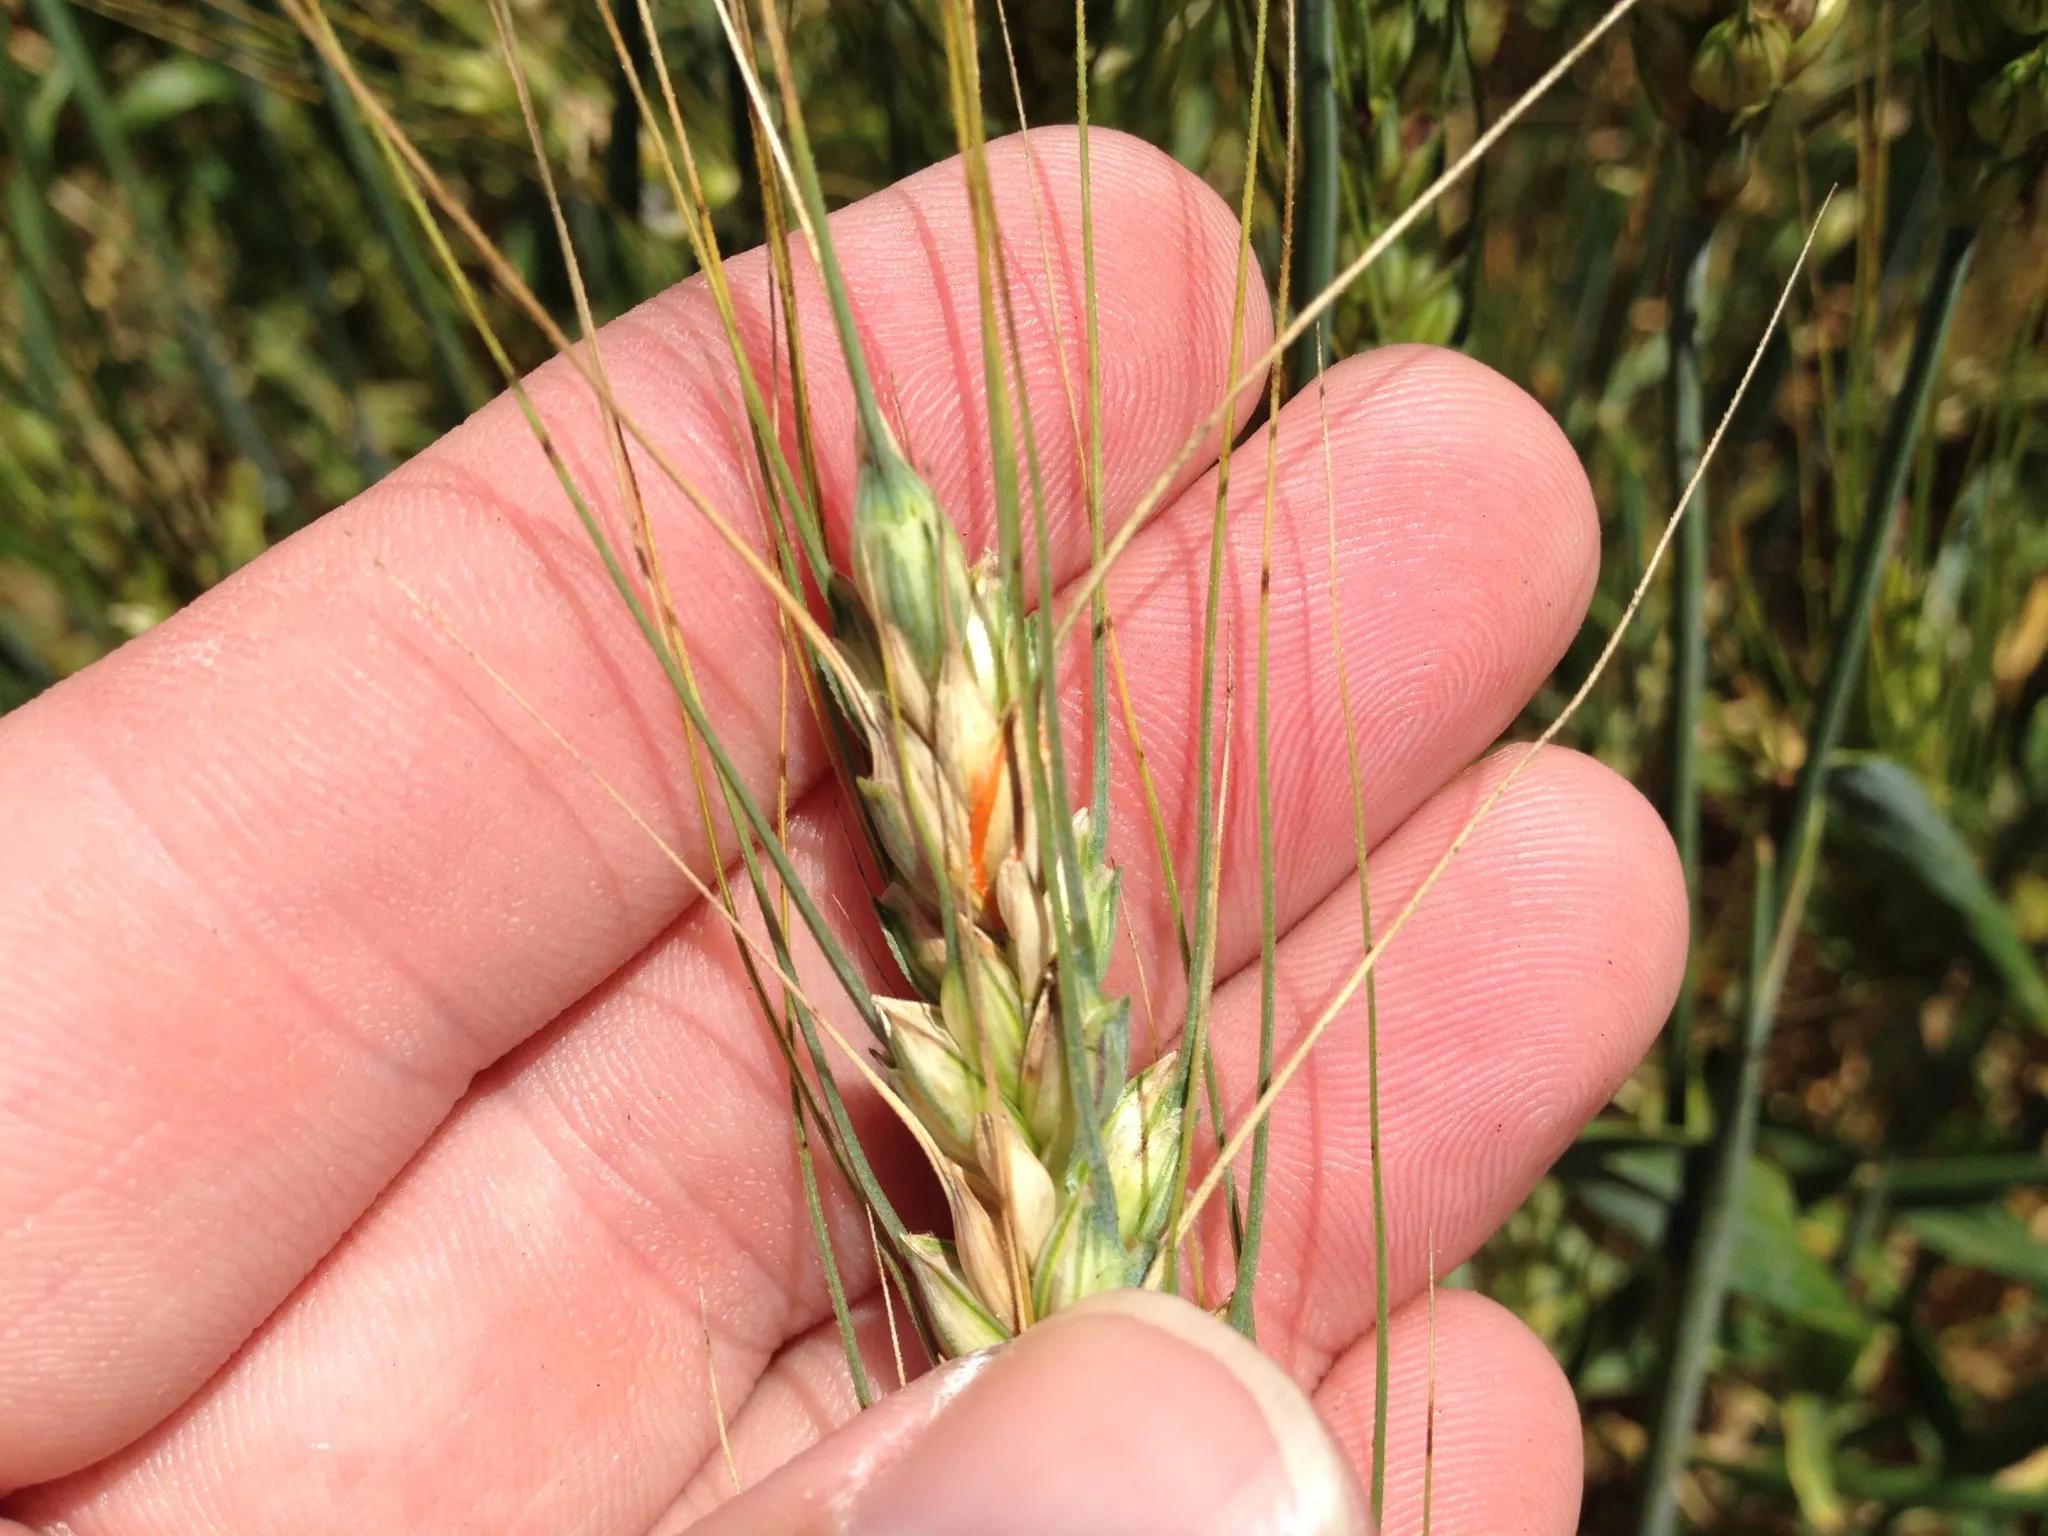
Plant: Wheat
Disease: wheat head scab